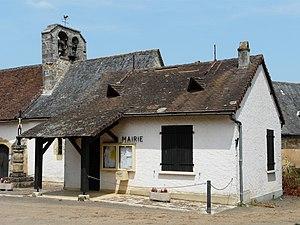
La mairie de Temple-Laguyon, Dordogne, France.
Temple-Laguyon, appelée localement Le Temple-Laguyon, est une commune française située dans le département de la Dordogne, en région Nouvelle-Aquitaine.